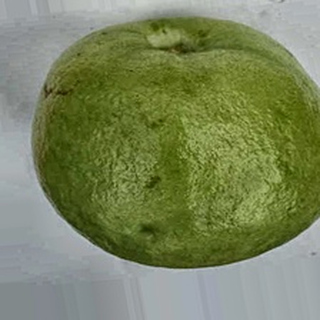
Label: healthy_guava